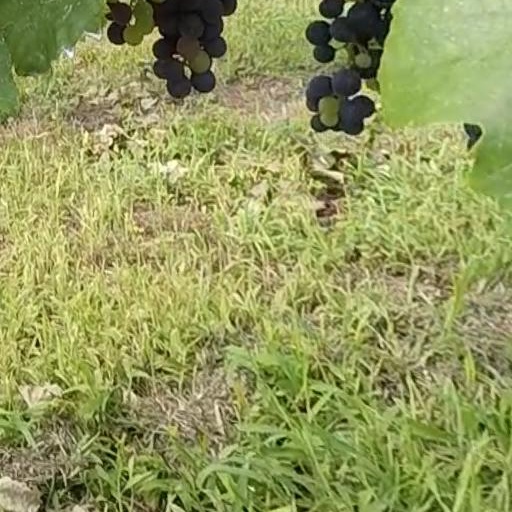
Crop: grape